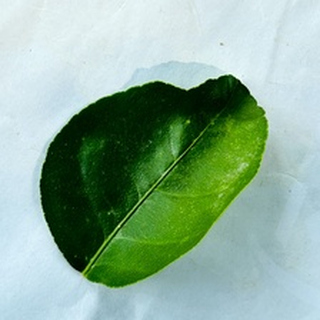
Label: healthy_lemon